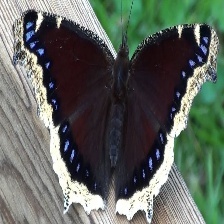
Species: MOURNING CLOAK
Butterfly family (ImageNet category): admiral